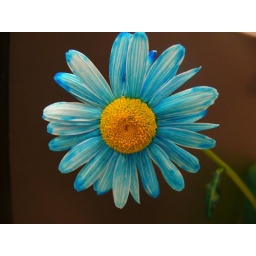
They have been in the blue water a couple of days now.